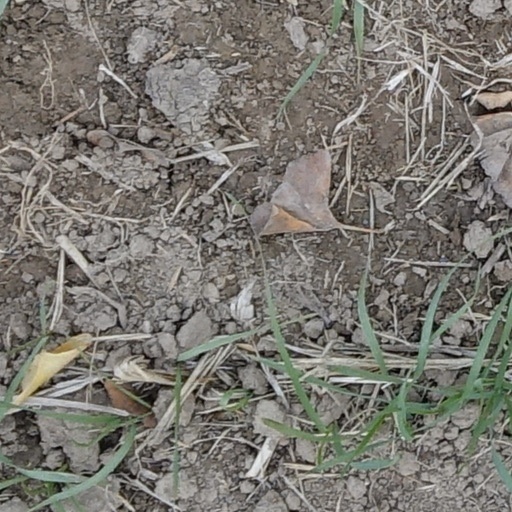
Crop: wheat